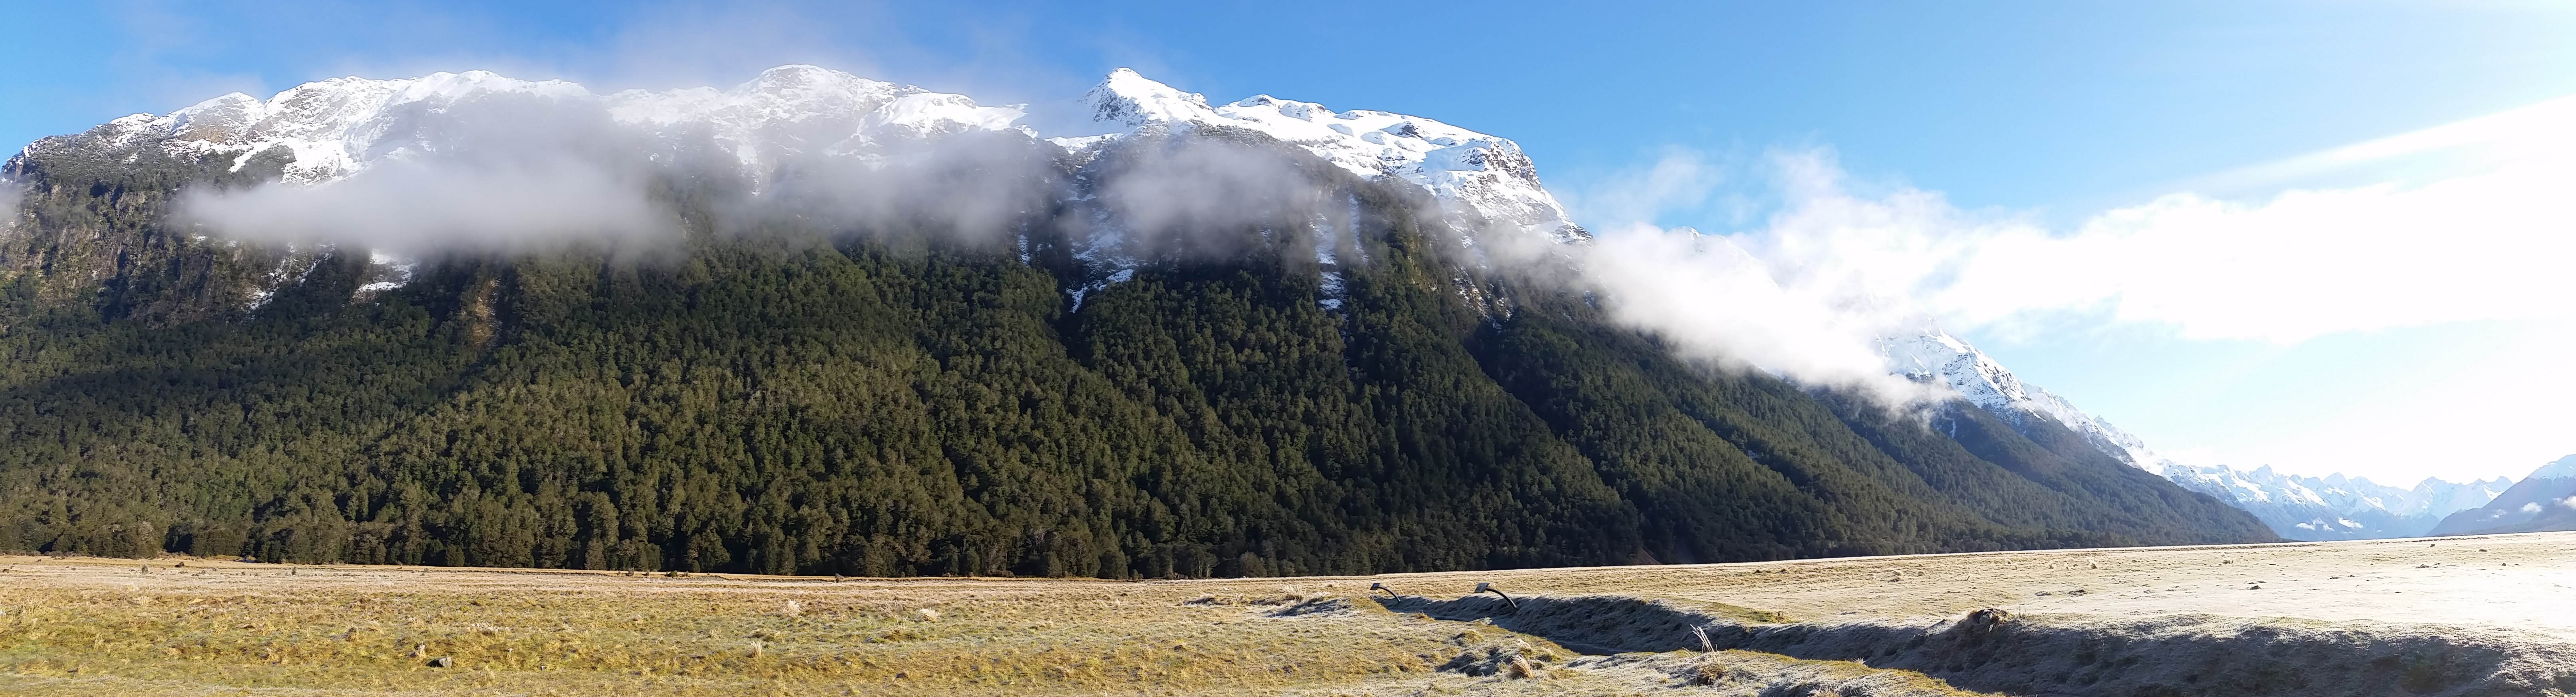
landscape, mountain, snow, sky, countryside, mountain range, panorama, ridge, clouds, alps, new zealand, plateau, fell, loch, ecosystem, tundra, landform, geographical feature, mountainous landforms, geological phenomenon